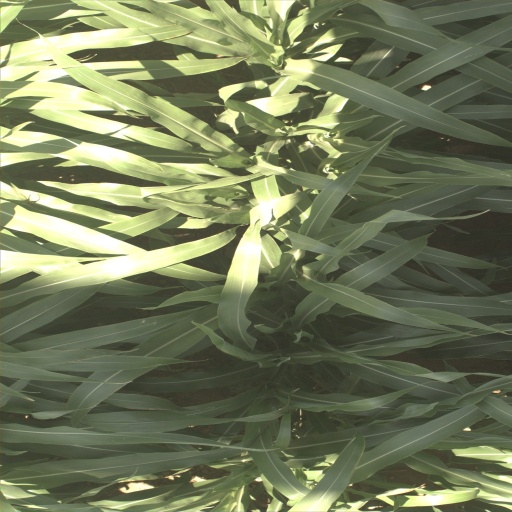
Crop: sorghum